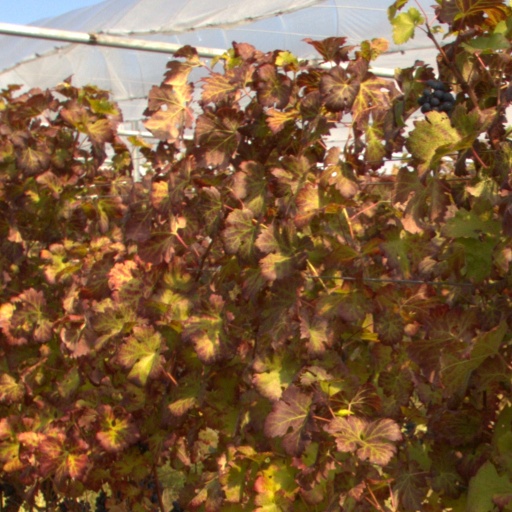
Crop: grape